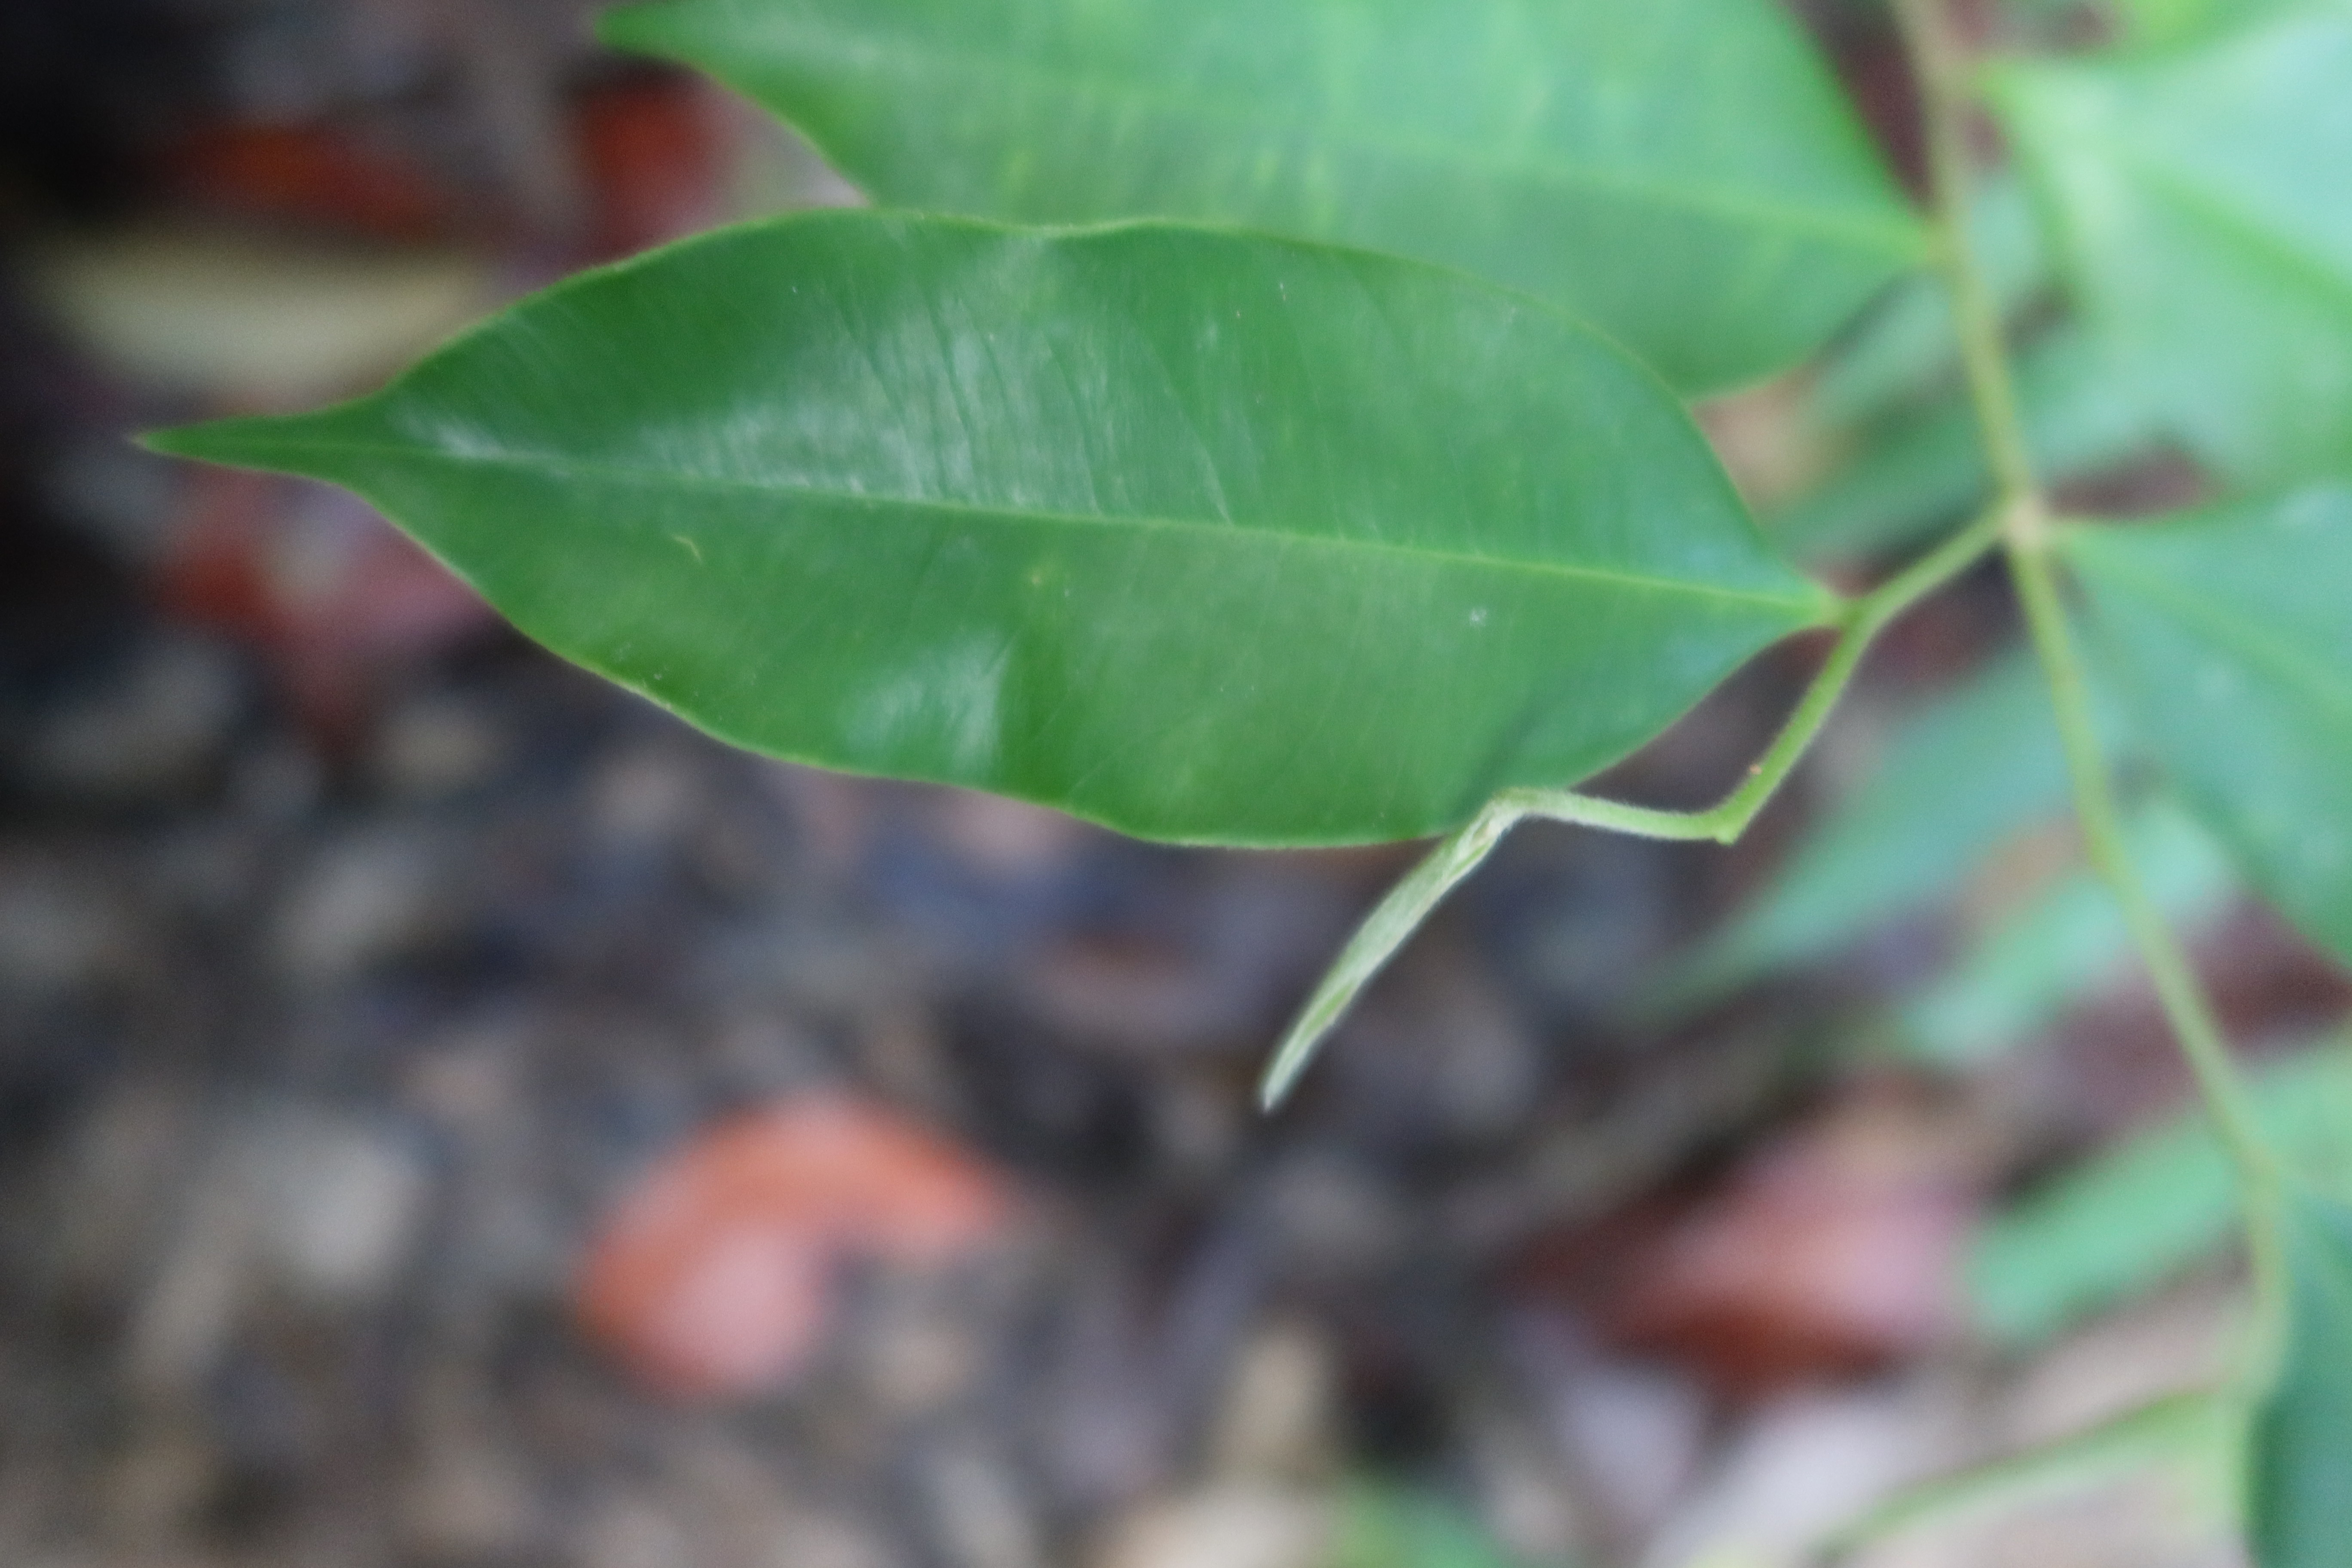
Label: Healthy